Tess of the d'Urbervilles

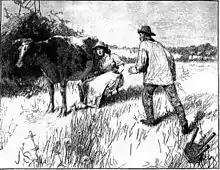
"He jumped up from his seat... and went quickly toward the desire of his eyes." 1891 illustration by Joseph Syddall

Angel's father, James Clare, a clergyman, is surprised that his son wishes to marry a milkmaid but makes no objection, understanding Tess to be a pure and devout country maiden.